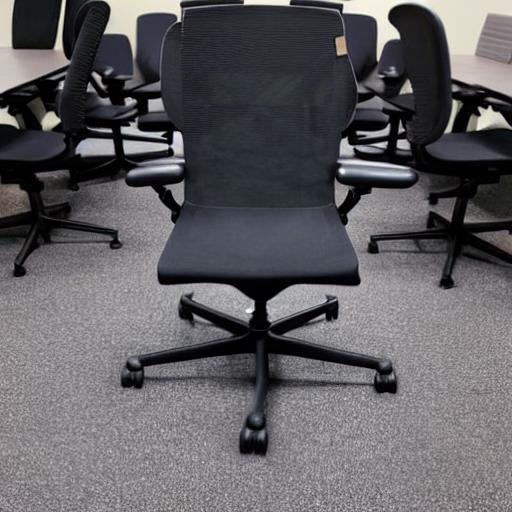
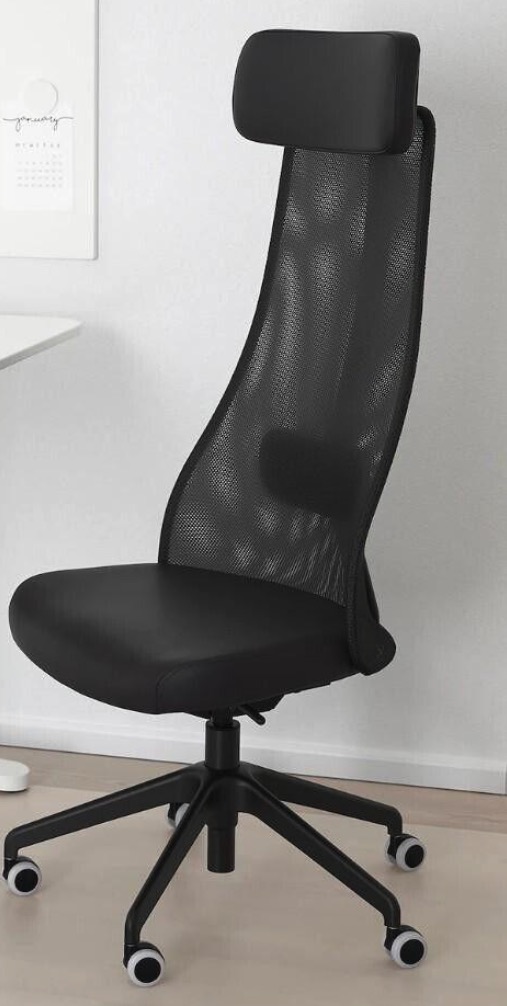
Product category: items_chair
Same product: no